North End Subdivision

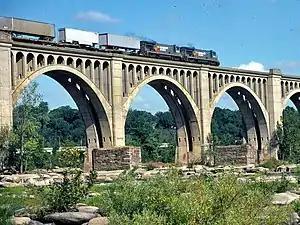
North End Subdivision's arch bridge over the James River near Richmond in 1985

The North End Subdivision is a railroad line owned by CSX Transportation in Virginia and North Carolina. The line runs from Richmond, Virginia, to Rocky Mount, North Carolina, for a total of 123.2 miles. At its north end the line continues south from the Richmond Terminal Subdivision and at its south end the line continues south as the South End Subdivision. The North End Subdivision is the northernmost segment of CSX's A Line which in its entirety runs from Richmond to Tampa, Florida. Some of the line's notable features include running in the median of Interstate 195 in Richmond as well as the line's tall arch bridge over the James River.